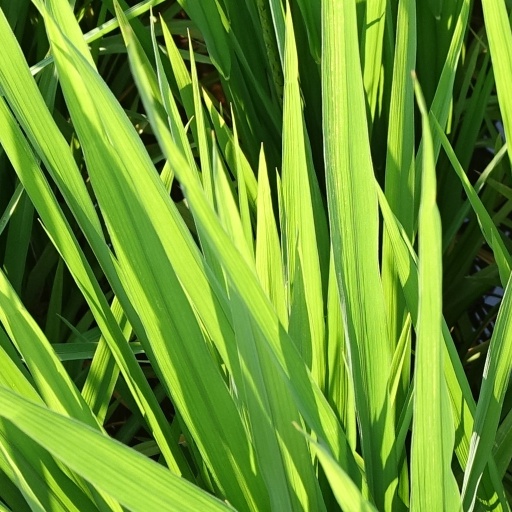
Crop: rice